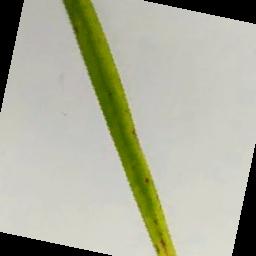
Label: Rice___Brown_Spot